History of Cincinnati Union Terminal

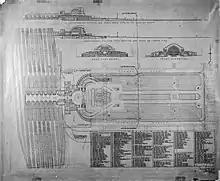
June 1931 elevation and floor plan drawings

After a limited architectural competition, the firm Fellheimer & Wagner was commissioned to design the terminal in June 1928, shortly after completing their work on Buffalo Central Terminal. The firm first released plans for the terminal in June 1929. The sketches showed a conservative design, utilizing large Gothic arches, vaulted ceilings, and conventional benches in long rows. The originally proposed shape of the rotunda and concourse were the same as the finished product, though the details of the design more closely resembled the architects' Buffalo Central Terminal. The main exterior facade was presented in a similar way to the final product, however somewhat less modern in its details. At this point, most other details of the structure were the same: the semi-circular bus, taxi, and streetcar ramps, the relandscaping of Lincoln Park, and the relative locations of all the rooms in the building. The building was then estimated to cost $8 million, with the total project costing $40.6 million.